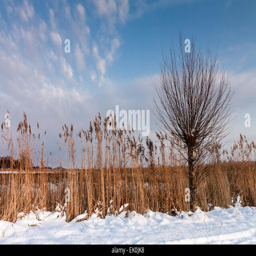
winter on a lake with reeds